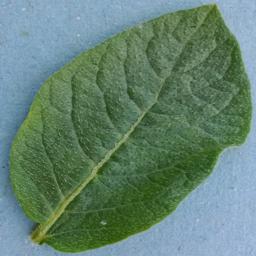
Label: Potato___Healthy